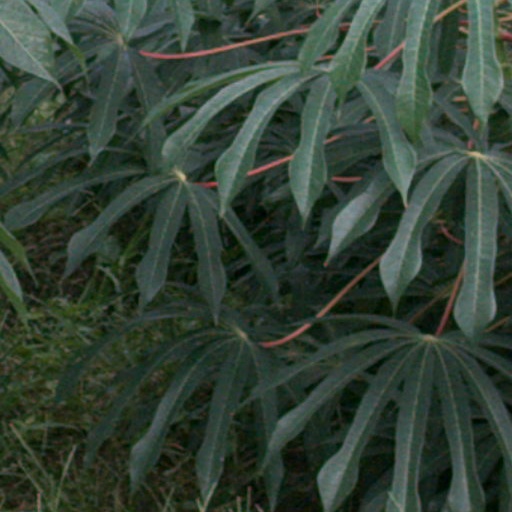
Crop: cassava